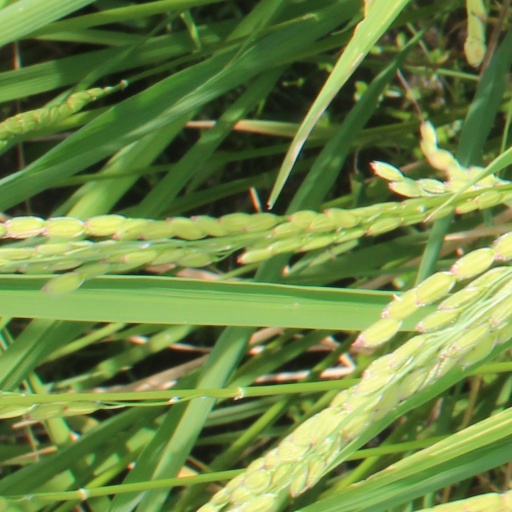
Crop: rice